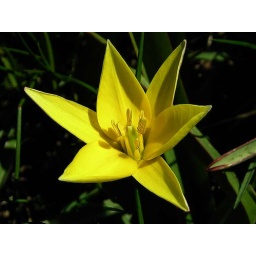
This unknow flower looks like star in to green sky.